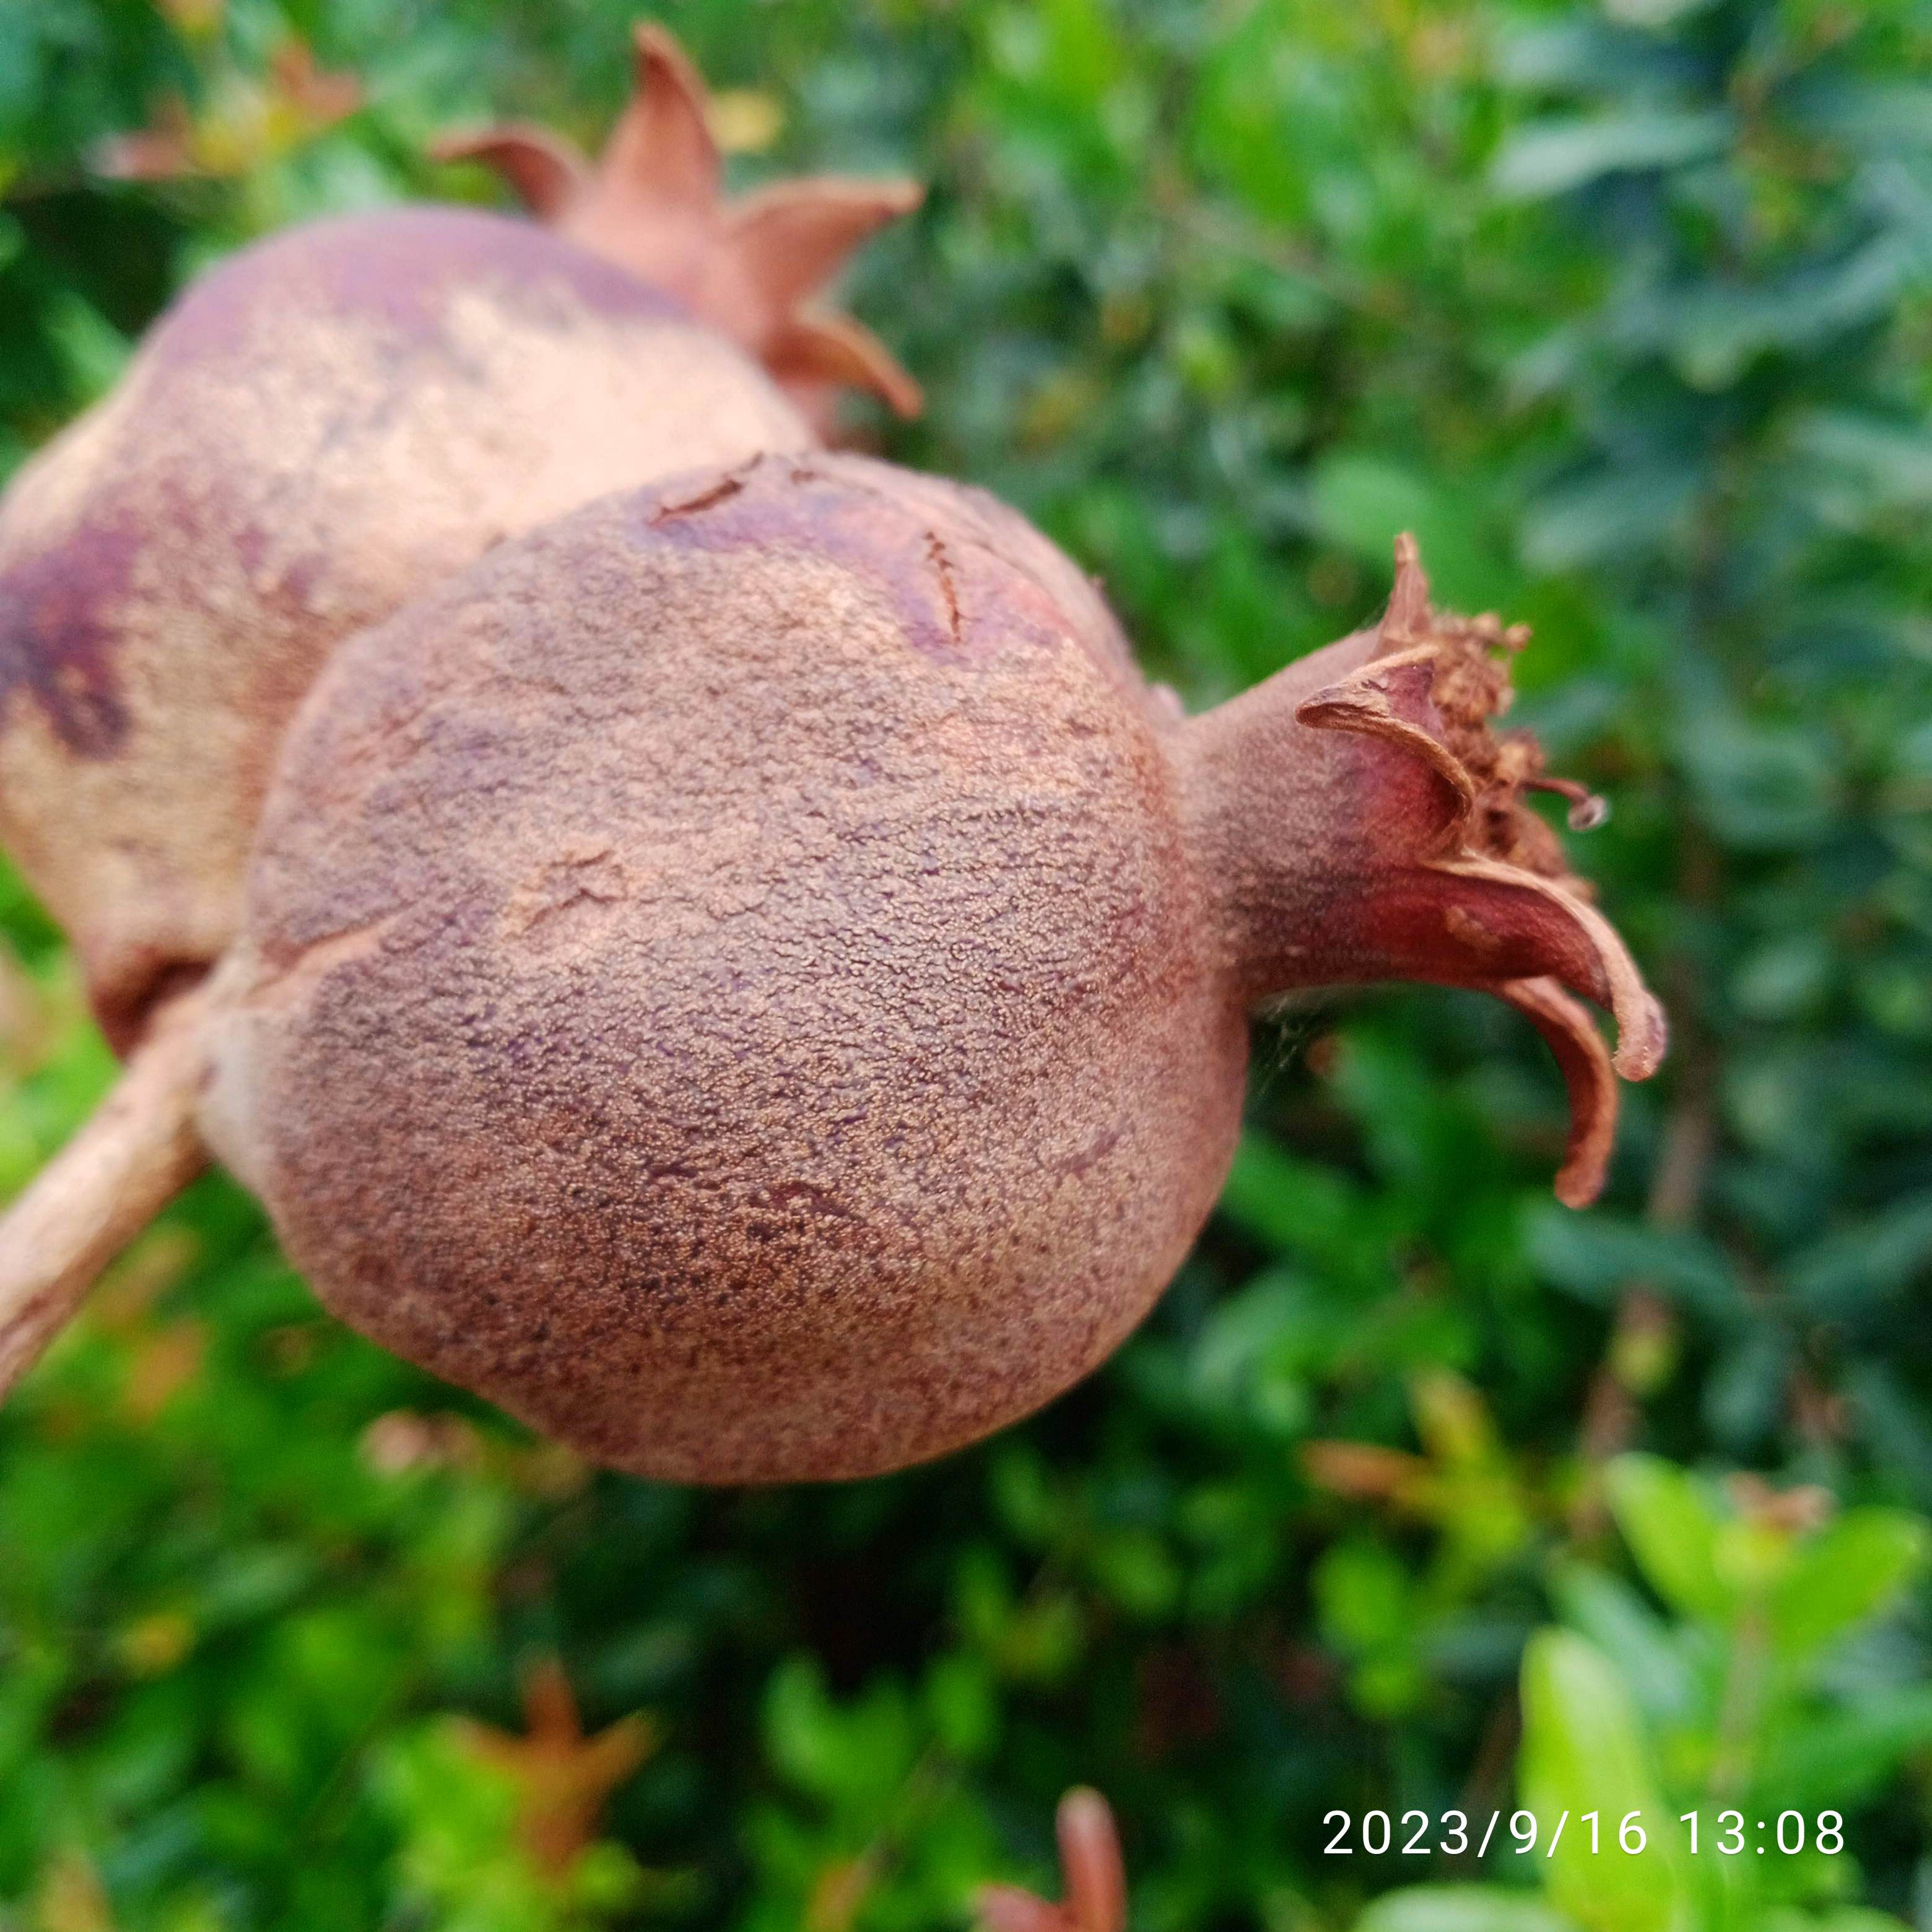
Label: Alternaria